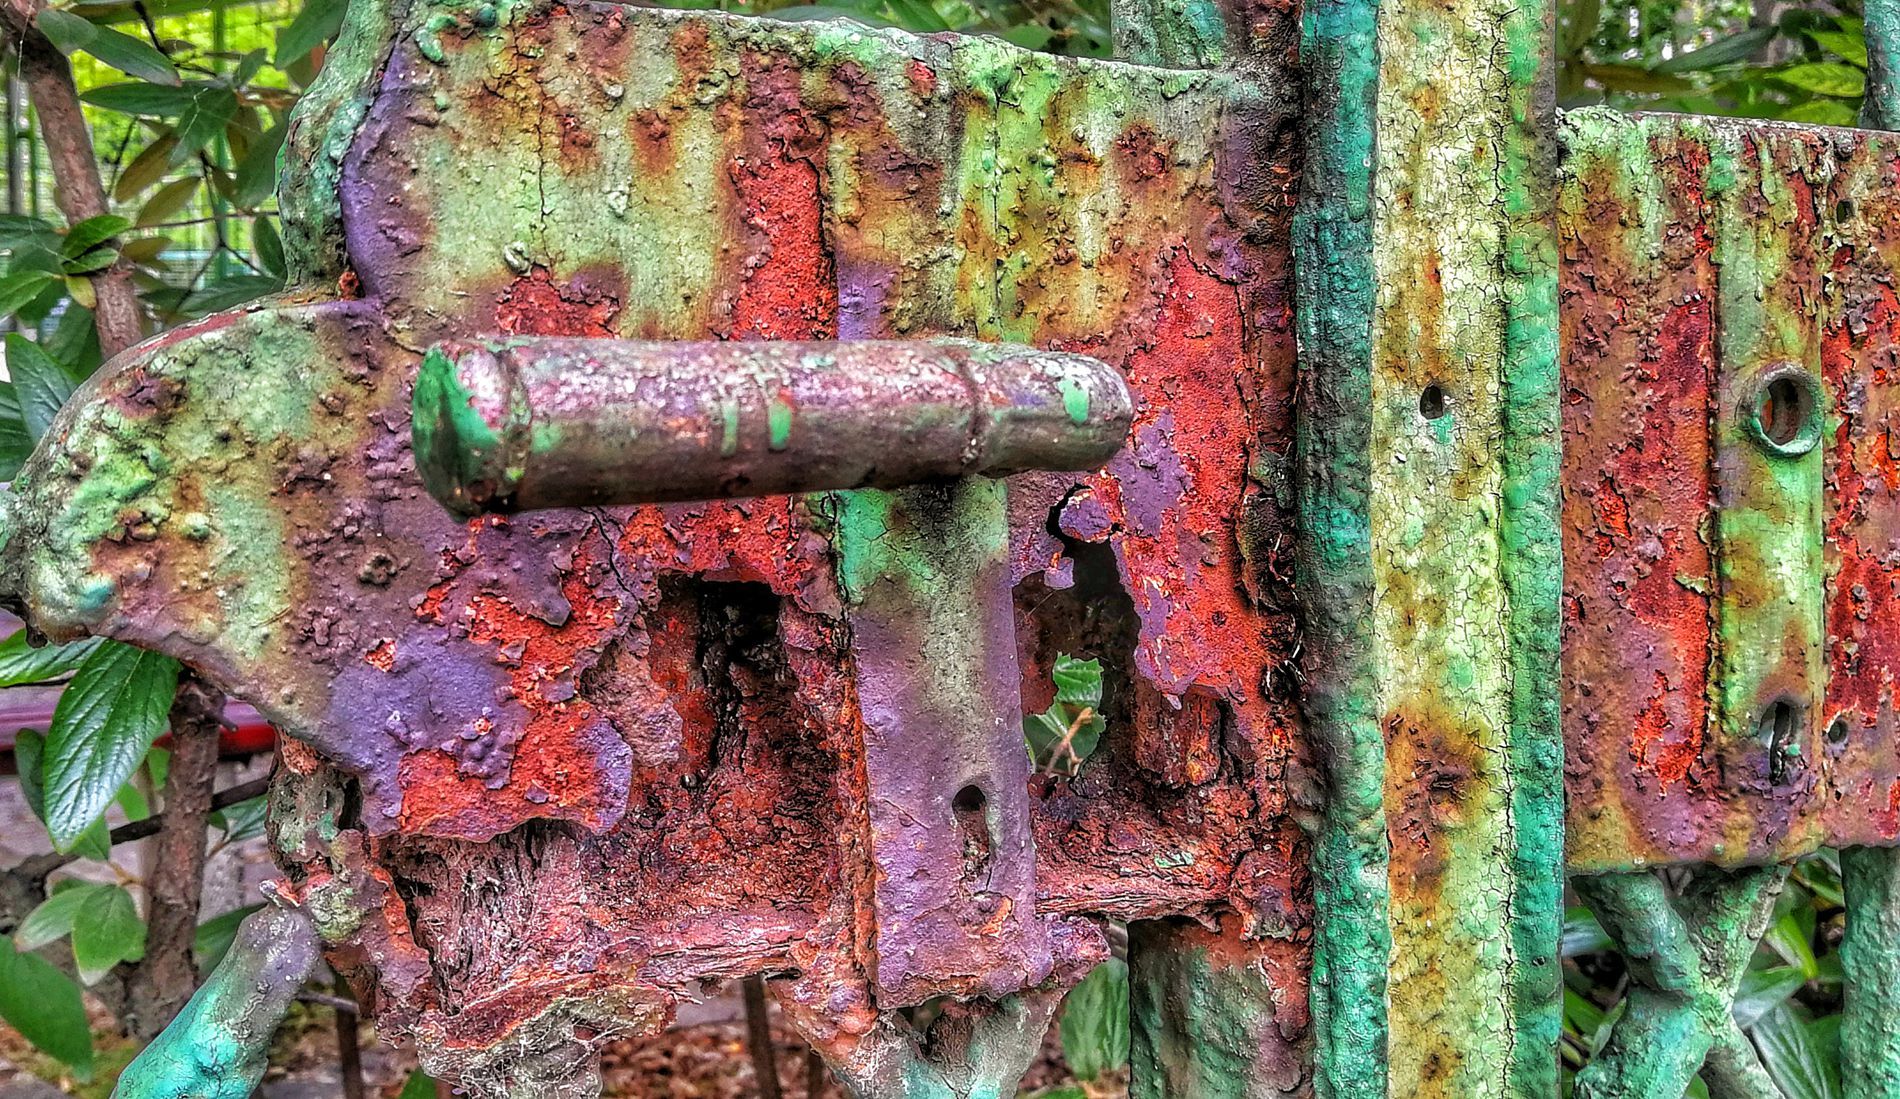
Old and Rusty
This image shows a colorful rust on an old metal. There is red rust and green with some purple, in the background you can see some green vegetation like leaves and branches.
The shot is a close-up, focusing tightly on the surface of the metal. The angle seems to be slightly to the side. The setting looks like it's outdoors likely in a place where the metal has been exposed to the weather for a long time allowing rust to form. The atmosphere feels aged and weathered. The colors are a mix of the bright green paint, the various shades of red and orange rust, and hints of purple, all set against the softer green of the background plants.
Labels: Corrosion, Rust, Mortar Shell, Weapon, vegetation, rust metal
Camera: HUAWEI VTR-L09